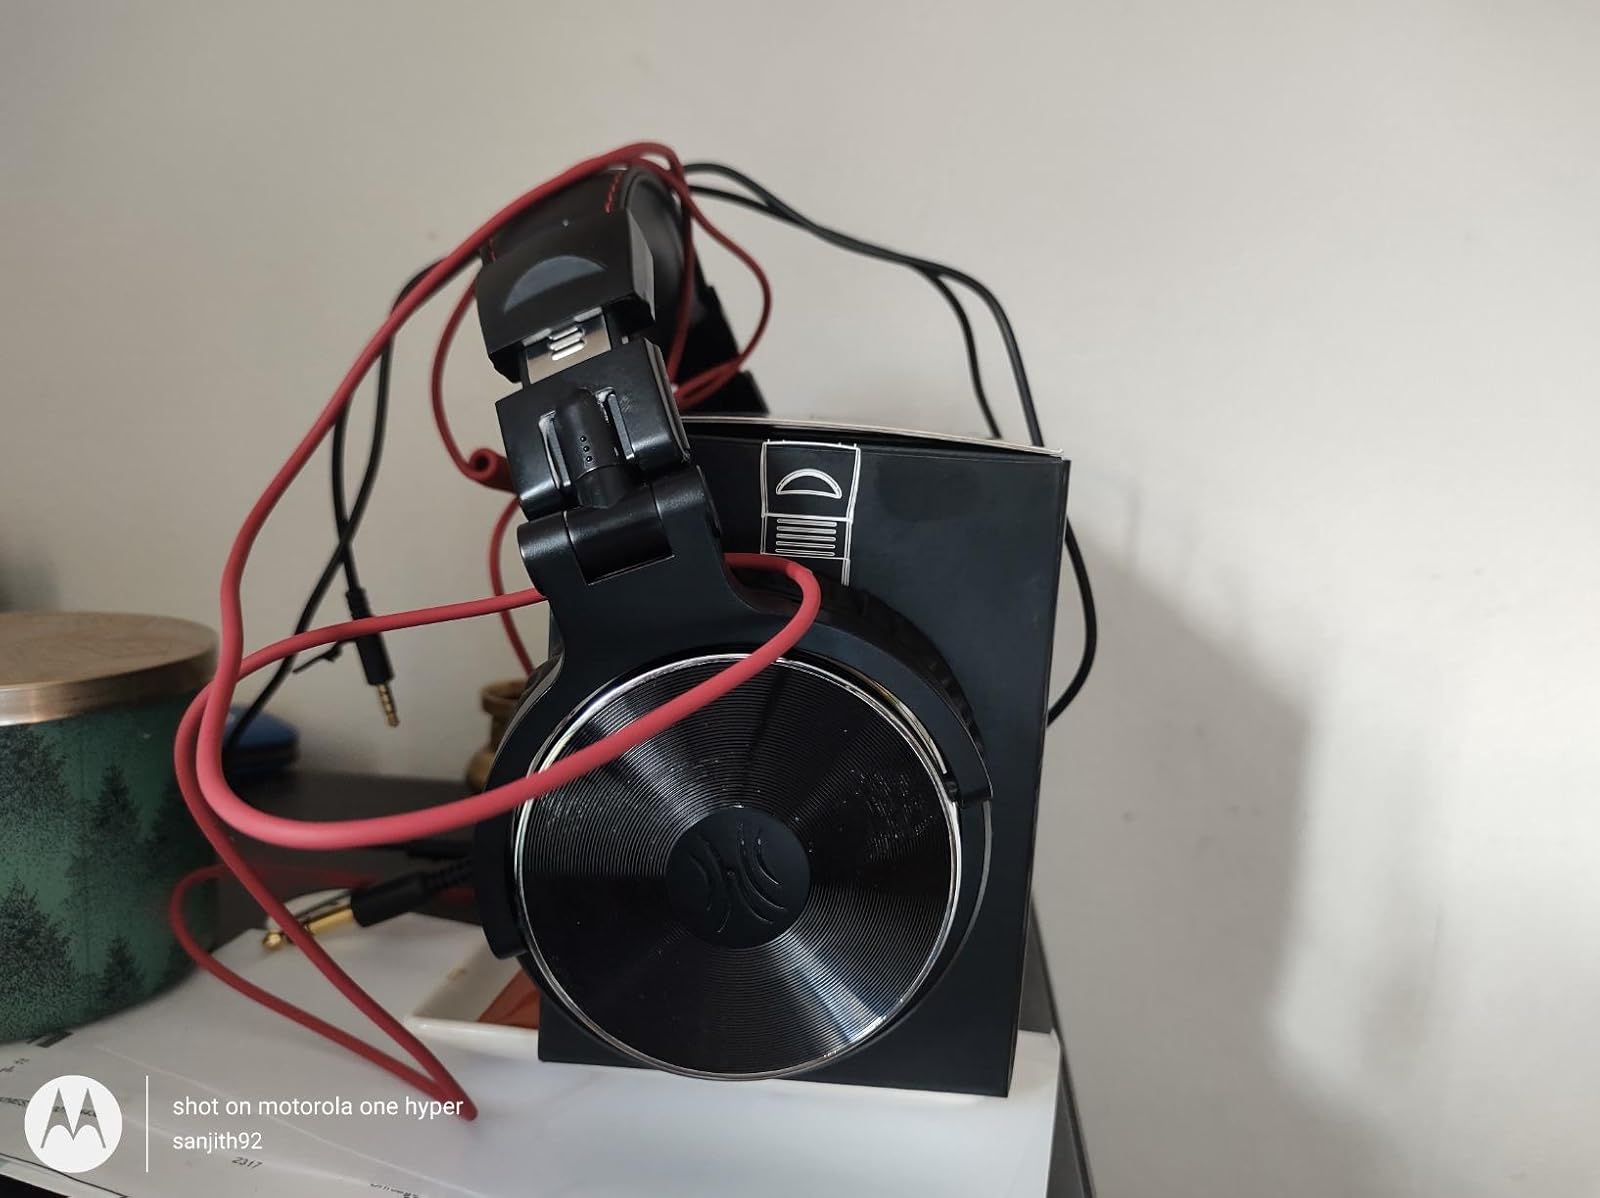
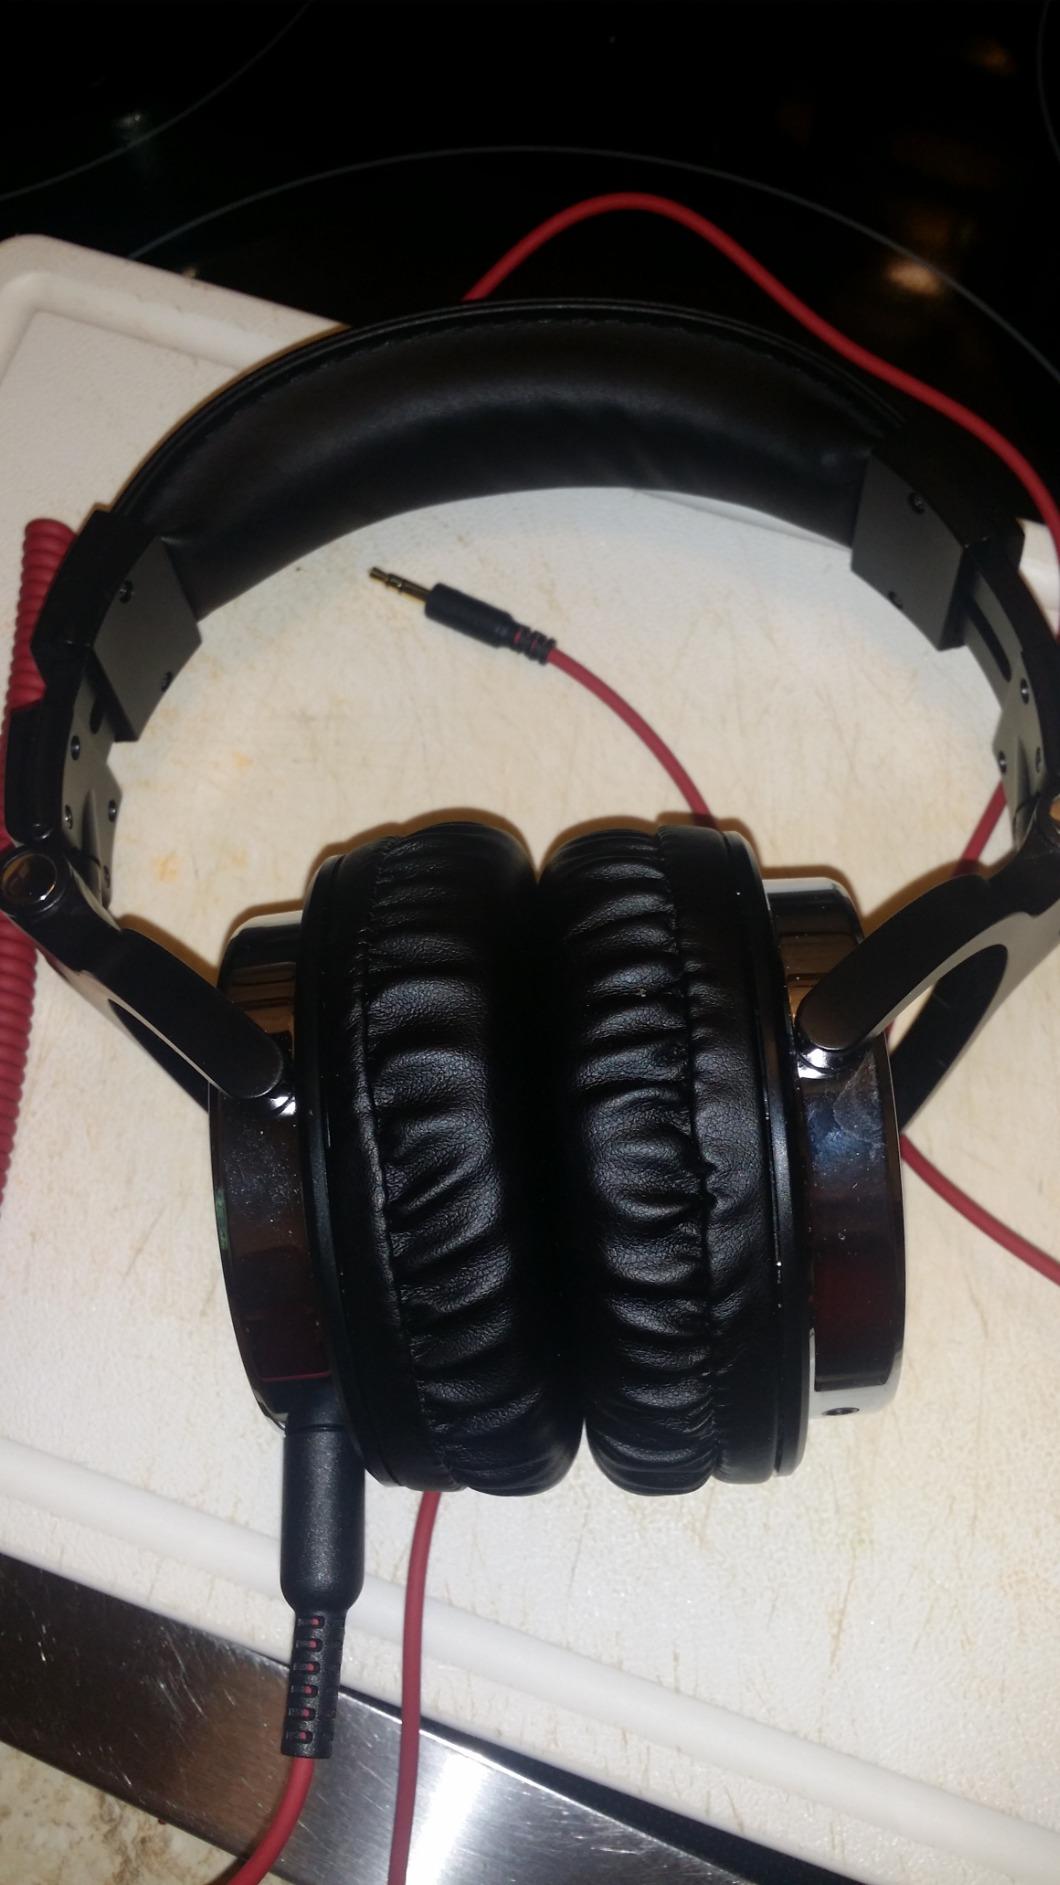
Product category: headphones
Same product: yes